Geminal diol

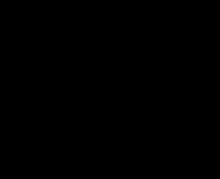
The generic geminal diol. The 'R's represent any groups other than OH.

A geminal diol (or gem-diol for short) is any organic compound having two hydroxyl functional groups bound to the same carbon atom. Geminal diols are a subclass of the diols, which in turn are a special class of alcohols. Most of the geminal diols are considered unstable.